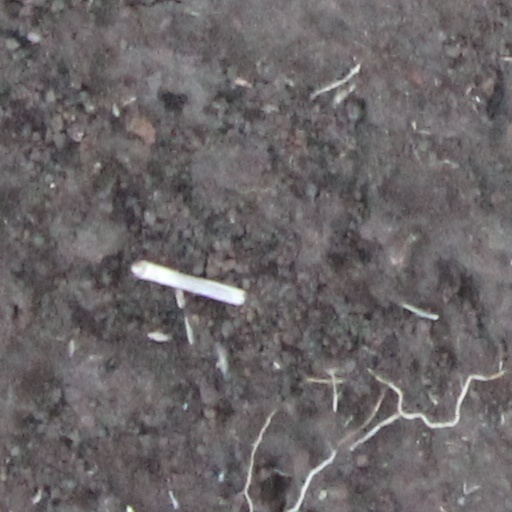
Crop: wheat